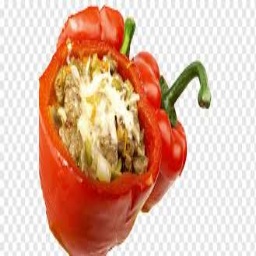
Label: stuffed_peppers